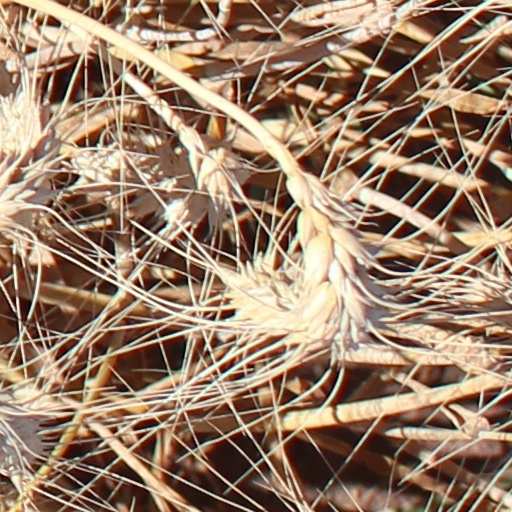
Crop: wheat